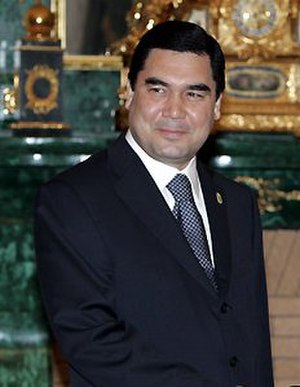
Gurbanguly Berdimuhammedow
Gurbanguly Berdimuhammedow
Gurbanguly Berdimuhammedow er Turkmenistans præsident. Han har haft posten siden 21. december 2006, da han blev fungerende præsident efter Saparmurat Nijasovs død. De kommer begge fra partiet Turkmenistans demokratiske parti. Den 14. februar 2007 blev Berdimuhammedow udråbt til præsident efter at have vundet præsidentvalget tre dage tidligere med 89% af stemmerne.